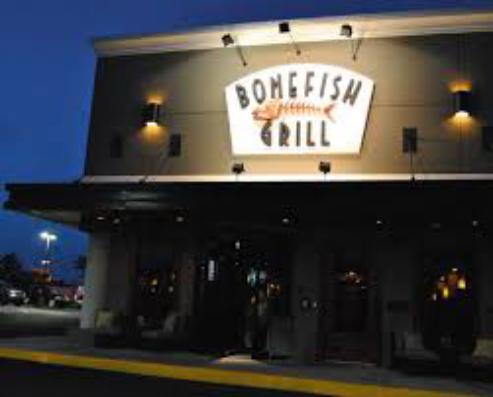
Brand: Bonefish Grill
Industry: Others